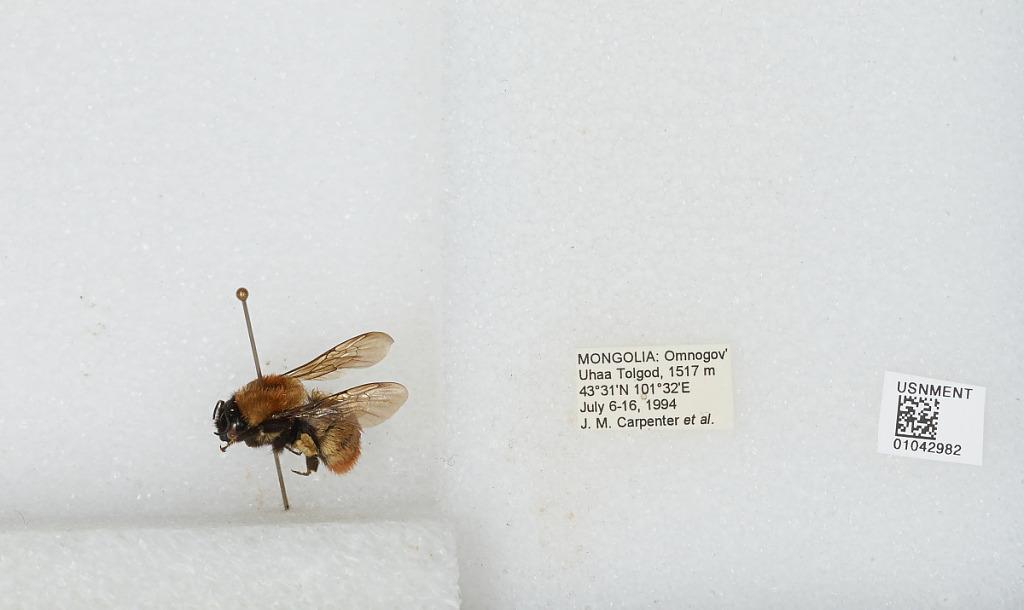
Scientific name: Bombus sp.
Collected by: J. Carpenter
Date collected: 1994-7-6
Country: Mongolia
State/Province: Ovorkhangai
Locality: Ukhaa Tolgod
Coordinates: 43.32, 101.32